Indian locomotive class XE

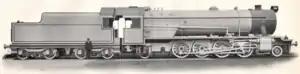

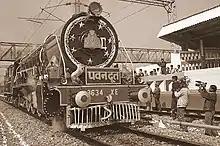
XE 3634 on display in New Delhi in Feb 2007

The Indian locomotive class XE (X Eagle) was a class of "Mikado" type steam locomotives used on broad gauge lines in India. The model was the largest of the "Pacific" class, with a 7 ft (2.1 m) diameter boiler.